WZTI

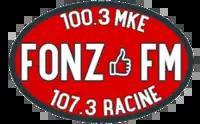
Previous logo

On March 7, 2018, WZTI rebranded as "Fonz FM" (named after "Happy Days" character Arthur "The Fonz" Fonzarelli). It discontinued carrying programming from the True Oldies Channel, switching to its own locally-programmed playlist.